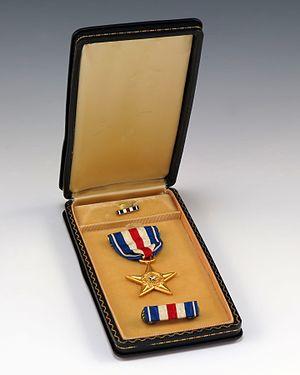
La Silver Star est une médaille créée par acte du Congrès des États-Unis, du 9 juillet 1918 puis modifiée par acte le 25 juillet 1963.